Fuen Ronnaphagrad Ritthakhanee

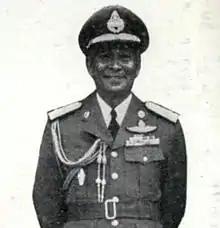
Fuen in 1954

Fuen Ronnaphagrad Ritthakhanee (21 February 1900 – 8 July 1987) was a Royal Thai Air Force officer who served as the Commander of the Royal Thai Air Force from 1949 to 1957. In July 1951, Ritthakhanee became Minister of Transport and in 1955 he was elevated to the position of Deputy Prime Minister of Thailand. Relinquishing the Deputy Prime Ministership in 1957, he briefly served as Minister of Health that year.